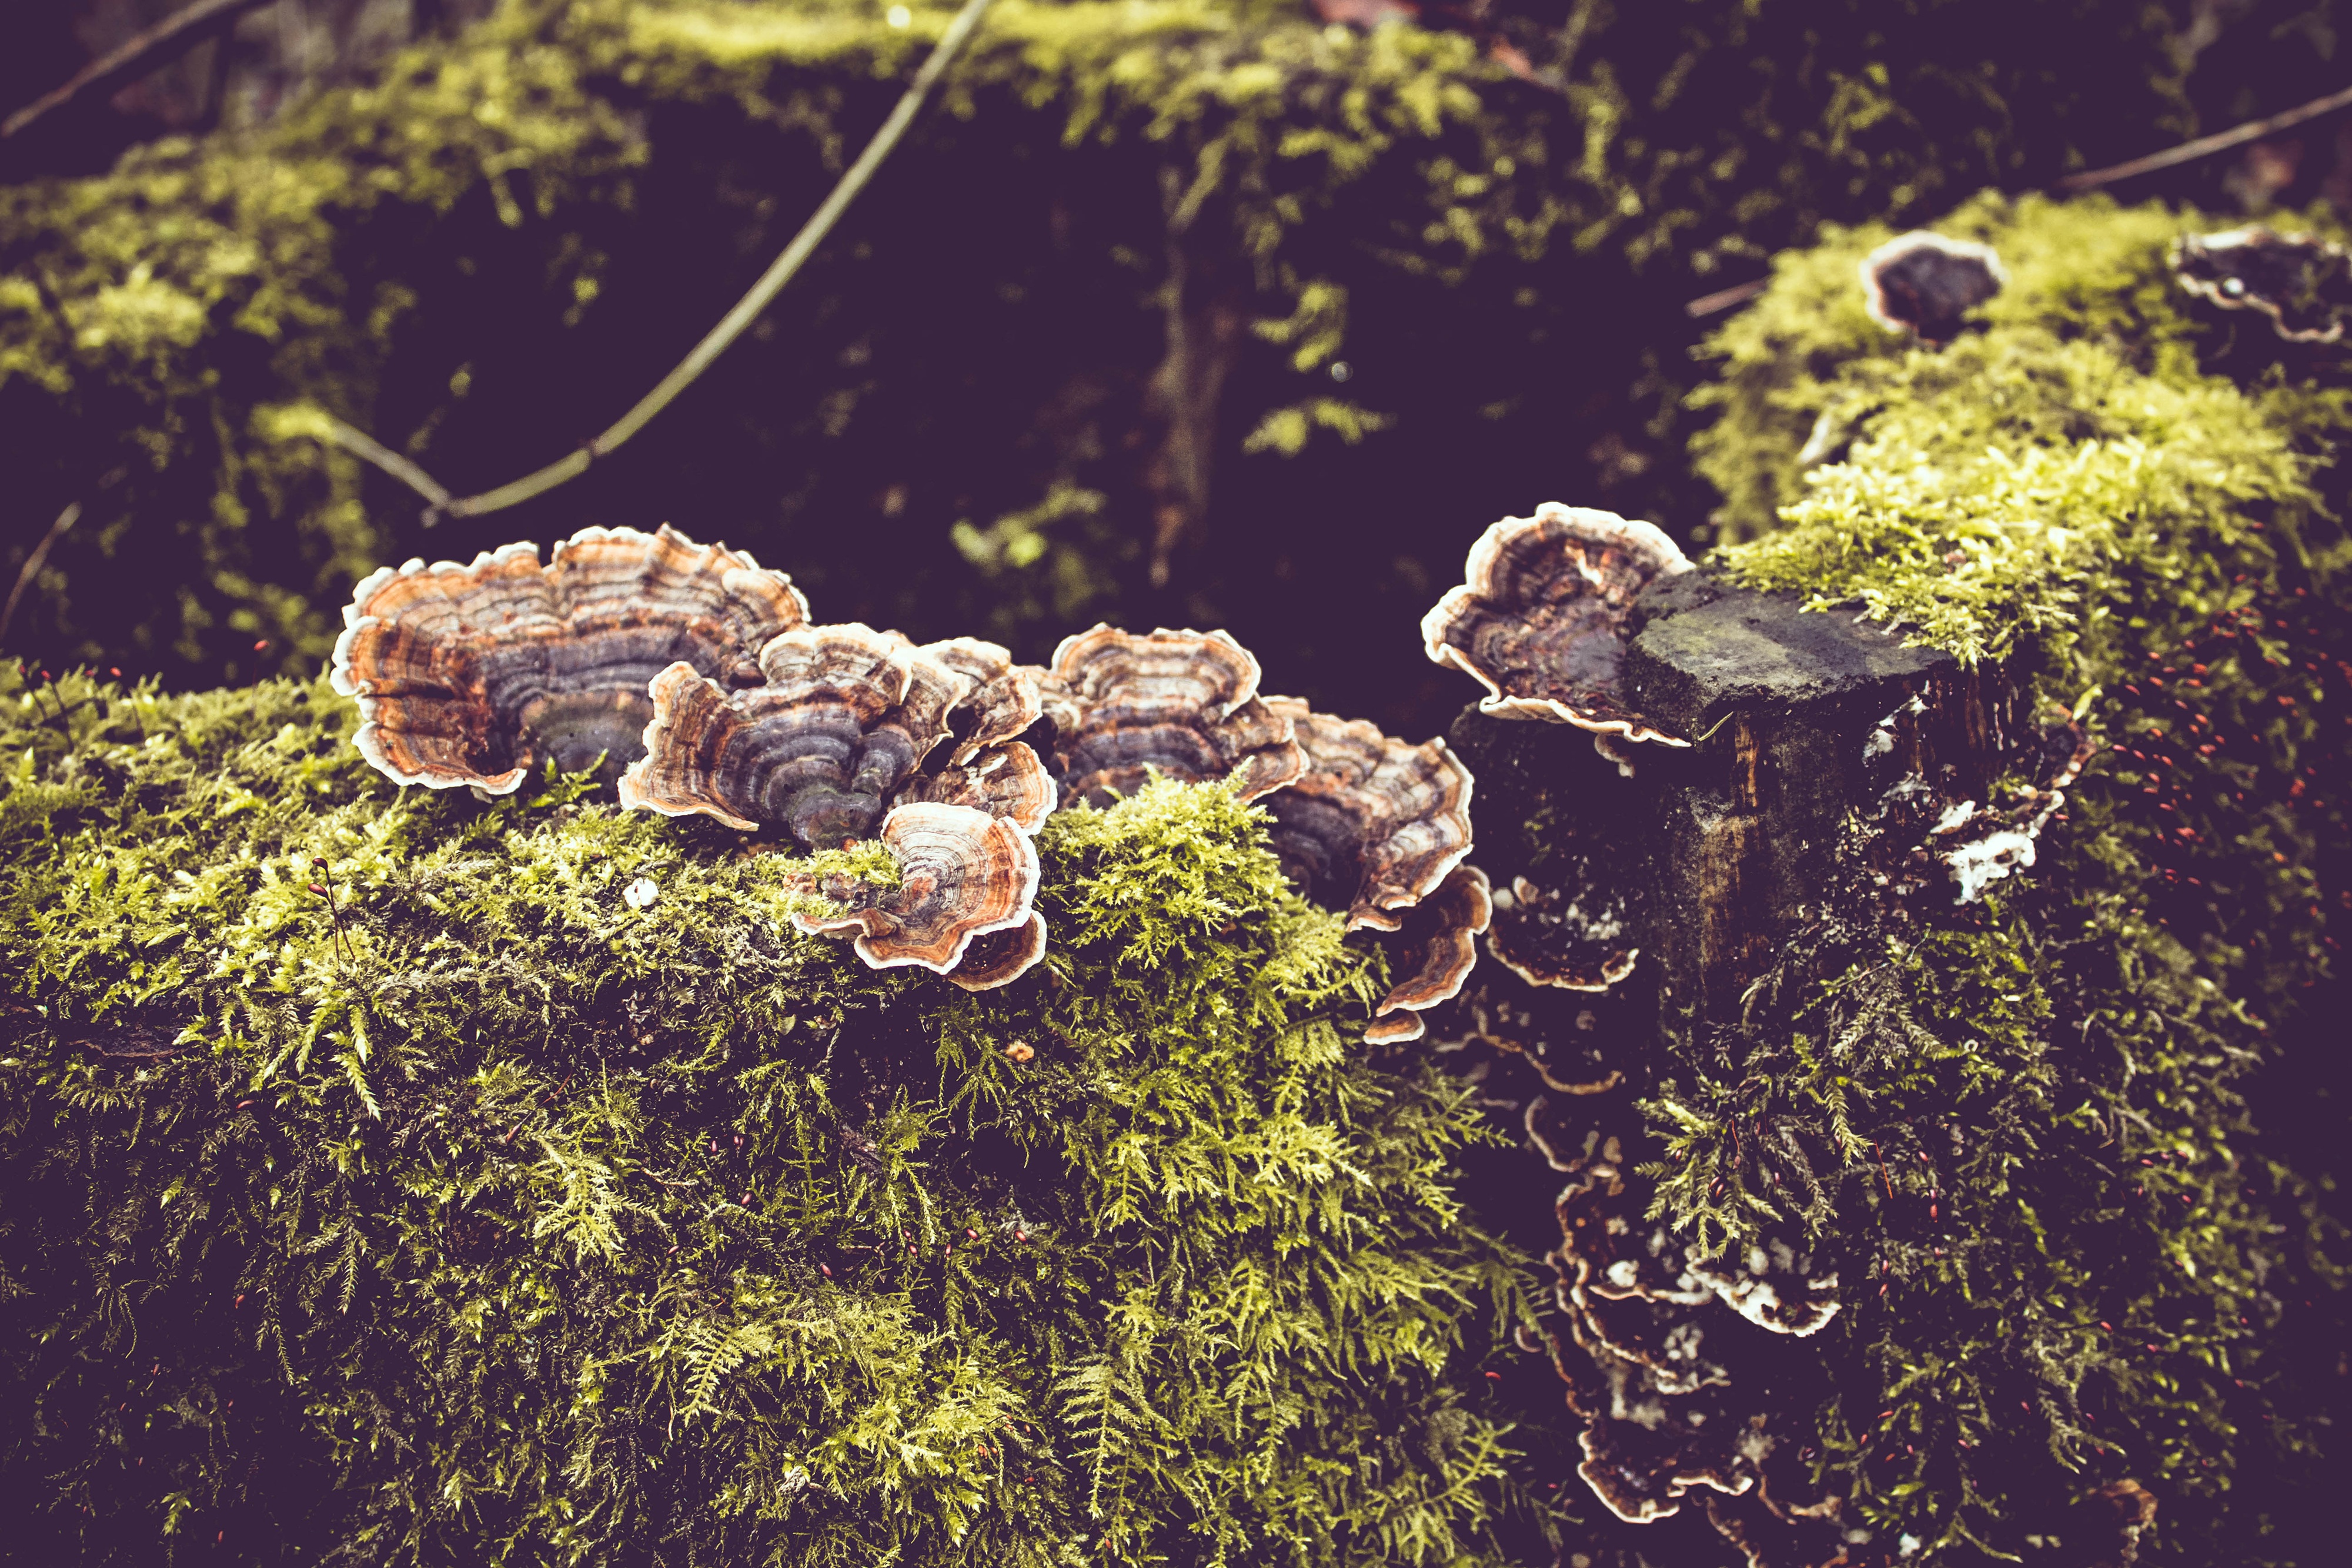
tree, nature, forest, outdoor, leaf, flower, summer, wildlife, wild, biology, soil, mushroom, amphibian, flora, fauna, woods, macro photography, organism